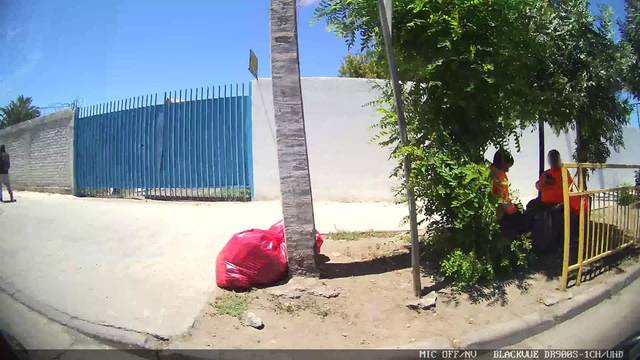
Region: Chile
Coordinates: -33.439, -70.764